Russia–United States relations

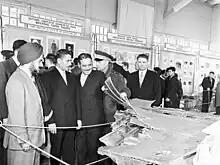
Military attaches of foreign embassies visiting the exhibition of remains of U.S. U-2 reconnaissance aircraft destroyed on May 1, 1960, near Sverdlovsk (now Yekaterinburg).

Shortly before the inauguration of President Trump, the Steele dossier was leaked to the public. Written by a private intelligence firm claiming to unearth a relationship between his presidential campaign and the Russian government, the report alleged that the Russians possessed kompromat on Trump which could be used to blackmail him. It suggested the Kremlin had promised the campaign that compromising information would not be released if the Administration cooperated. Though the report was met with skepticism, the relationship between Russian leadership and the incoming first Trump Administration became highly salient. Days later, Ynet, an Israeli online news site, reported that U.S. intelligence had advised Israeli intelligence officers to be cautious about sharing information with the incoming first Trump administration until the possibility of Russian influence over Trump had been fully investigated. Allegations of collusion between Trump associations and the Russian government continued to emerge well into his presidency.